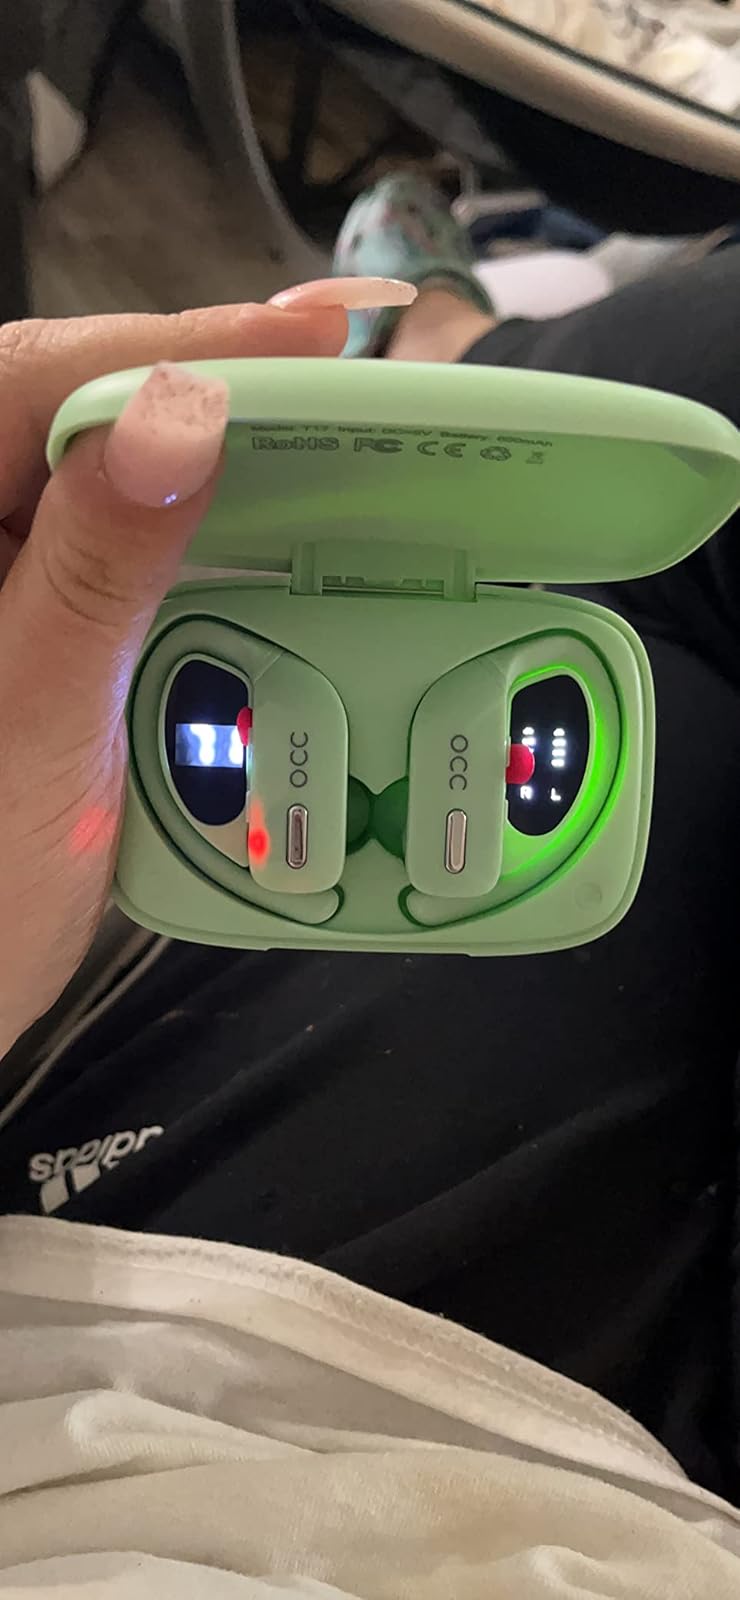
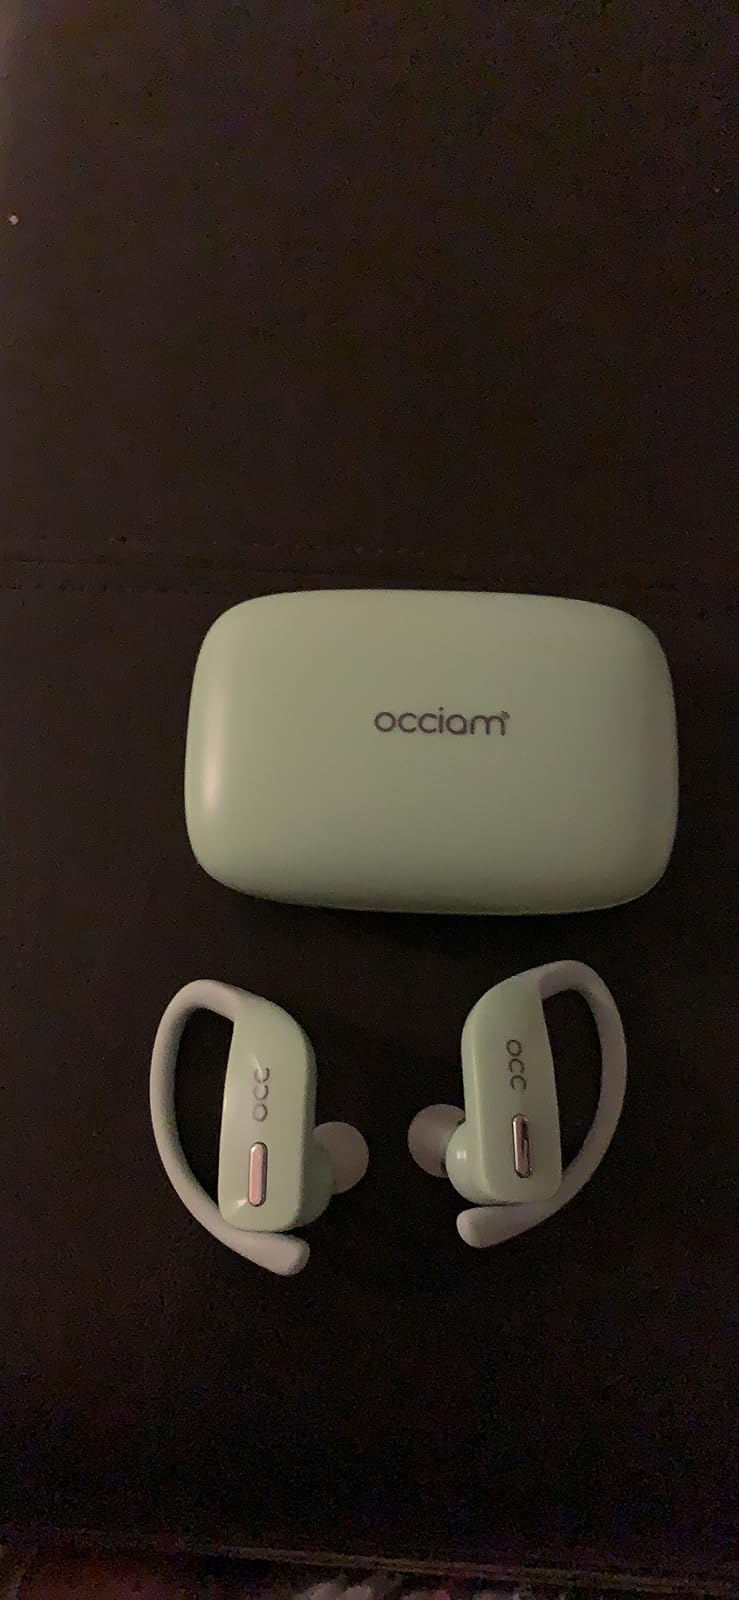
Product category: earbuds
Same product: yes